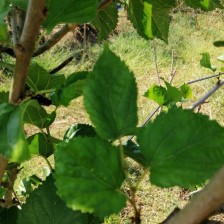
Variety: Buriram60